Titus Andronicus

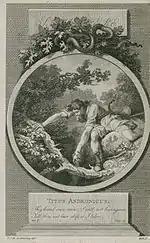
Philip James de Loutherbourg illustration of Quintus trying to help Martius from the hole in Act 2, Scene 3; engraved by Hall (1785)

In this much discussed speech, the discrepancy between the beautiful imagery and the horrific sight before us has been noted by many critics as jarring, and the speech is often severely edited or completely removed for performance; in the 1955 RSC production, for example, director Peter Brook cut the speech entirely. There is also a great deal of disagreement amongst critics as to the essential meaning of the speech. John Dover Wilson, for example, sees it as nothing more than a parody, Shakespeare mocking the work of his contemporaries by writing something so bad. He finds no other tonally analogous speech in all of Shakespeare, concluding it is "a bundle of ill-matched conceits held together by sticky sentimentalism". Similarly, Eugene M. Waith determines that the speech is an aesthetic failure that may have looked good on the page but which is incongruous in performance.